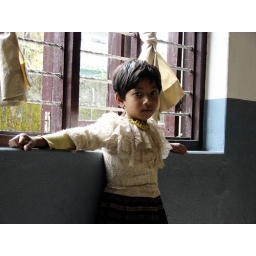
Nepali girl by window